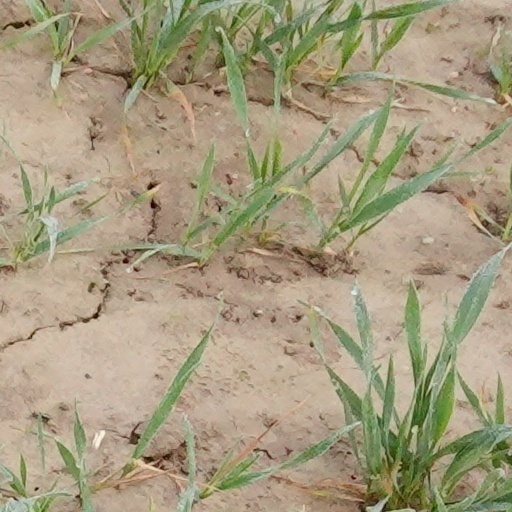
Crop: wheat